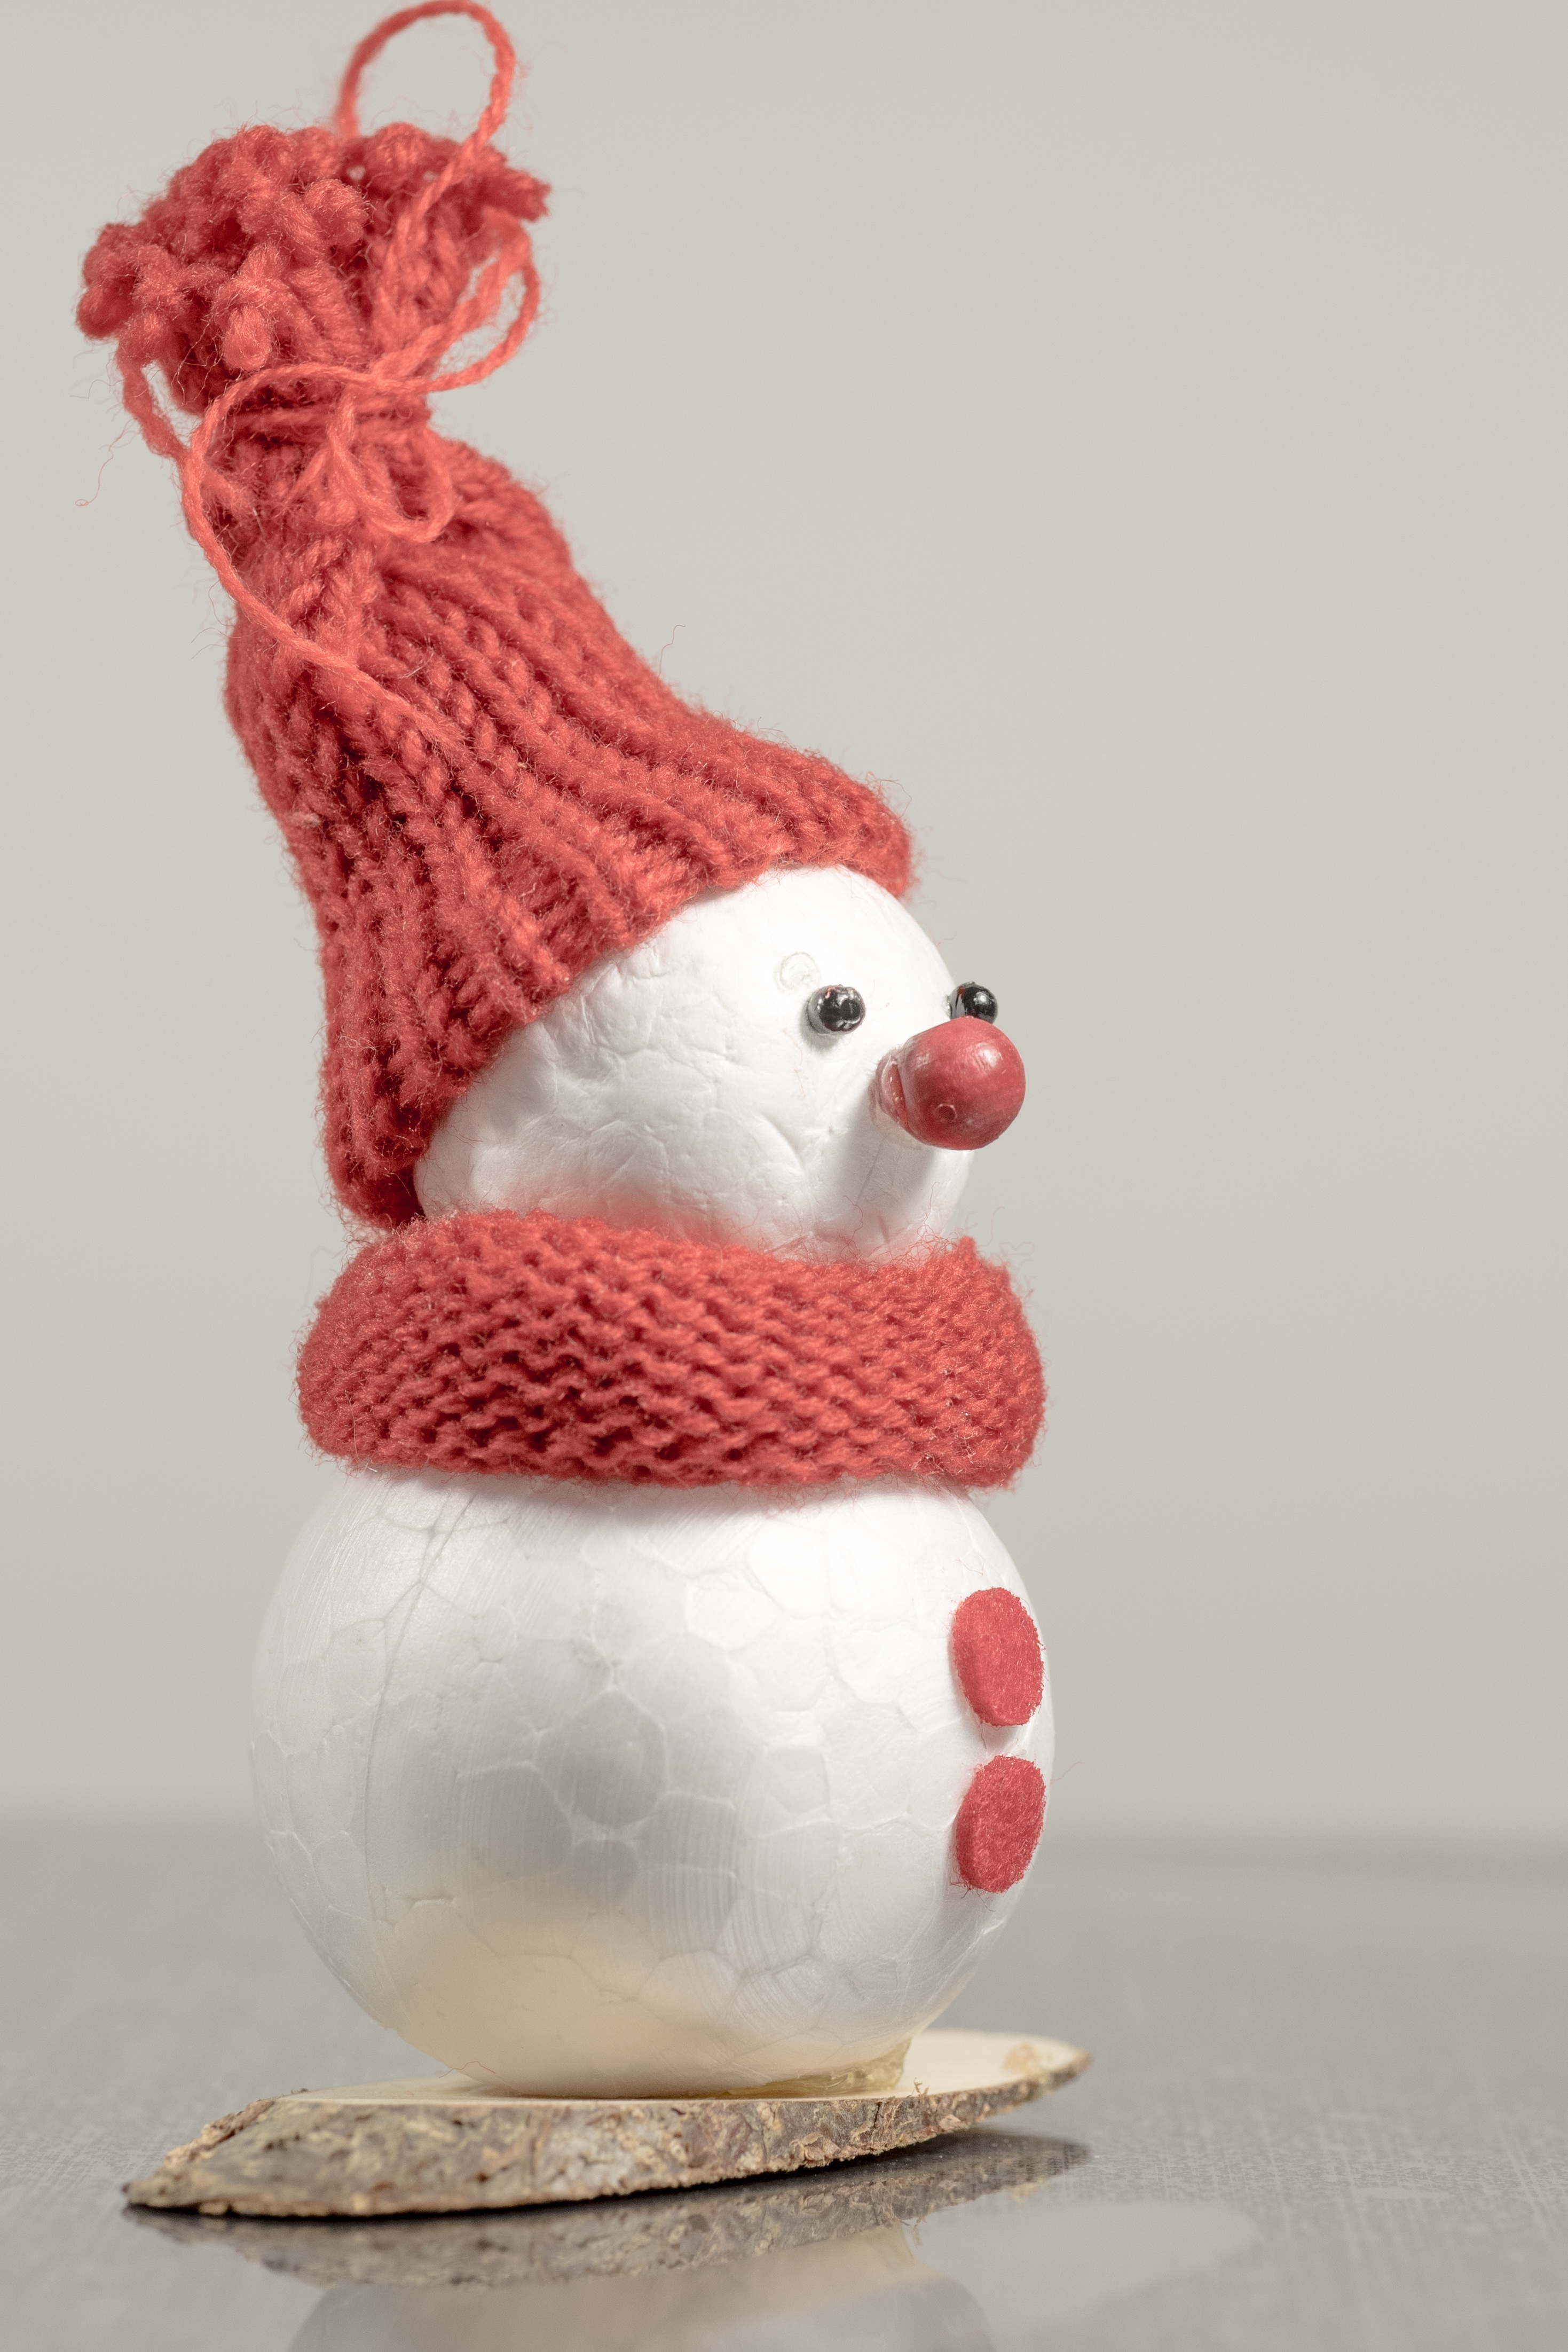
snow, cold, winter, white, decoration, red, point, christmas, toy, scarf, deco, face, nose, eyes, art, background, figure, cap, figurine, snowman, postcard, funny, cheeky, mood, greeting card, wintry, handicraft, entertainment, tinker, felt, snow man, christmas greeting, snow ball, stuffed toy, winter icon